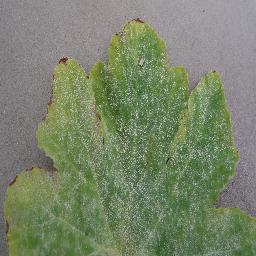
Label: Squash___Powdery_mildew